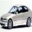
Label: automobile